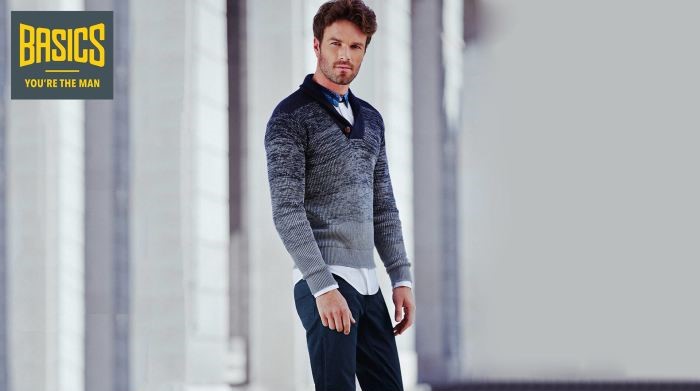
Gender: men